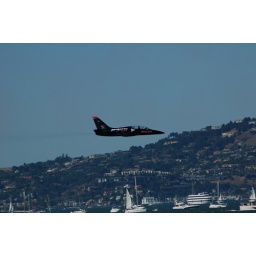
One of the Navy's Blue Angels flying subsonic just a few feet over the water in the San Francisco Bay.